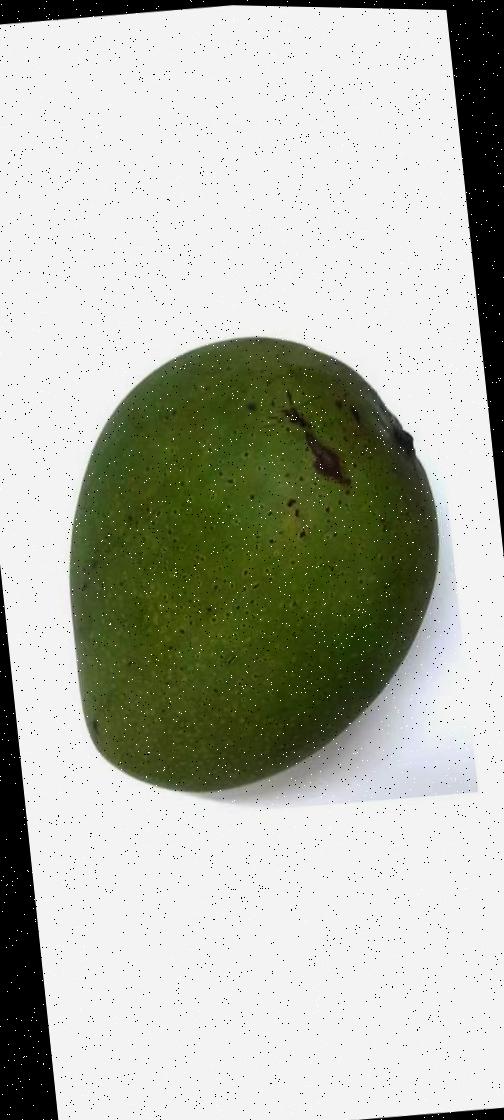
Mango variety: Ashshina Zhinuk